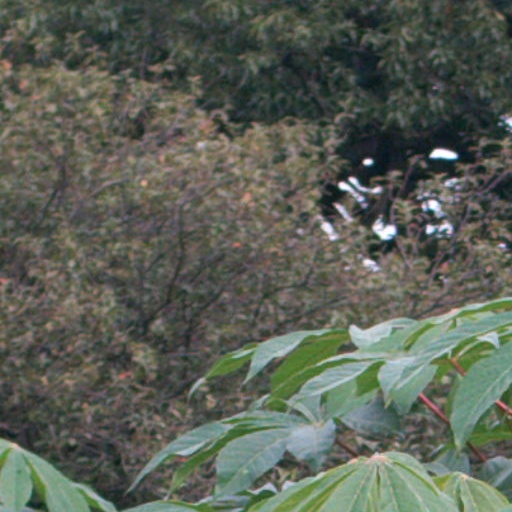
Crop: cassava